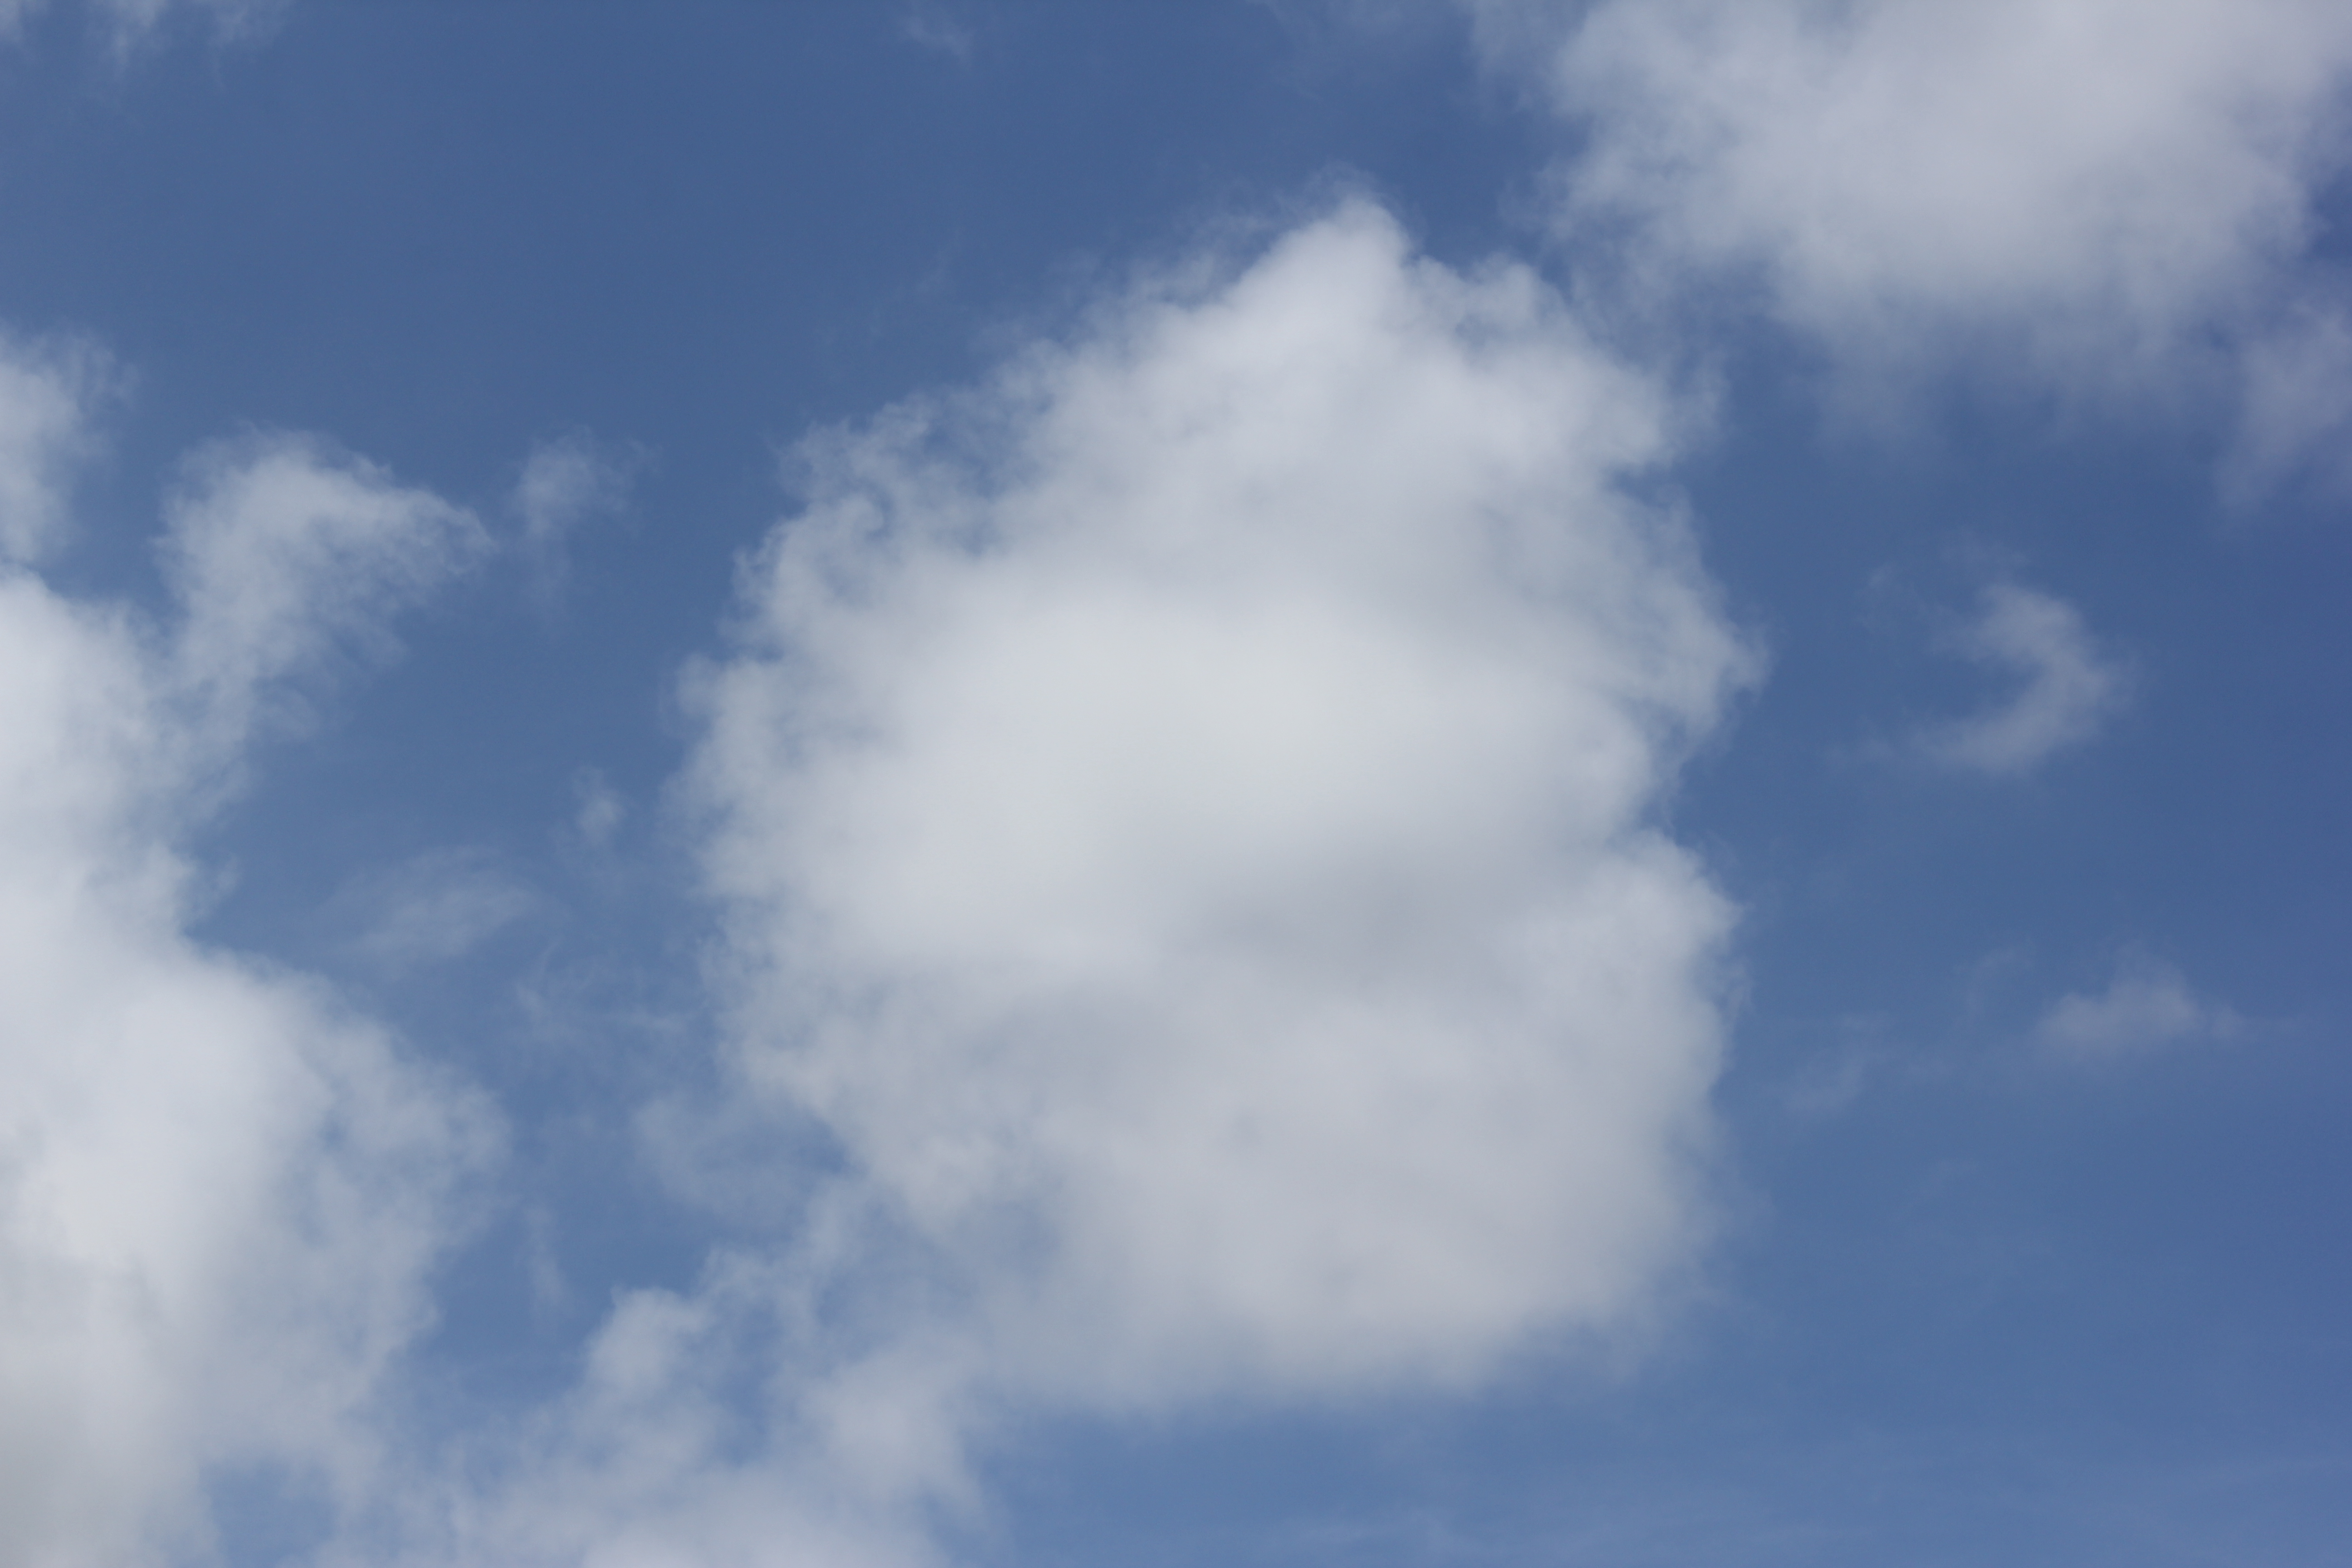
Cloud type: Cumulus